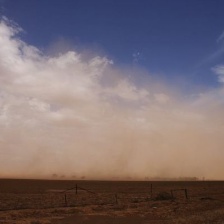
Cloud type: Cumulus